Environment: lab
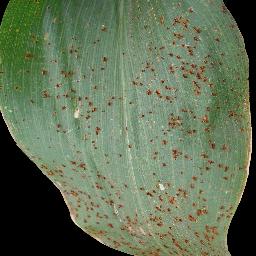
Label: common_rust